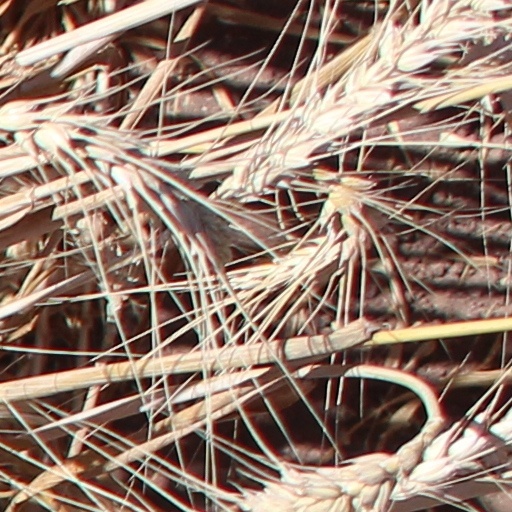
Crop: wheat